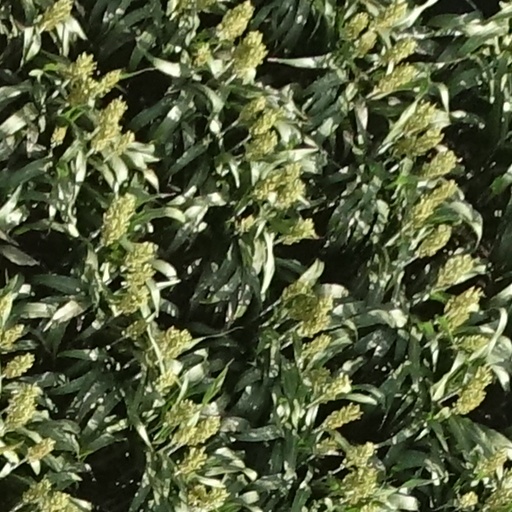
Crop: sorghum